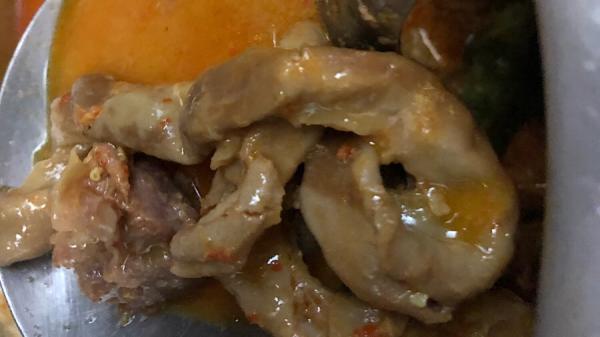
Label: gulai_tambusu